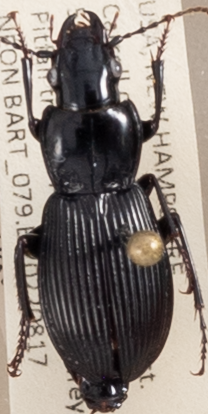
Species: Pterostichus coracinus
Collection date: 2022-08-17 04:00:00
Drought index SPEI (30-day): -0.9
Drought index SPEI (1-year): -0.9
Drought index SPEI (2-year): -1.69